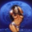
Label: woman